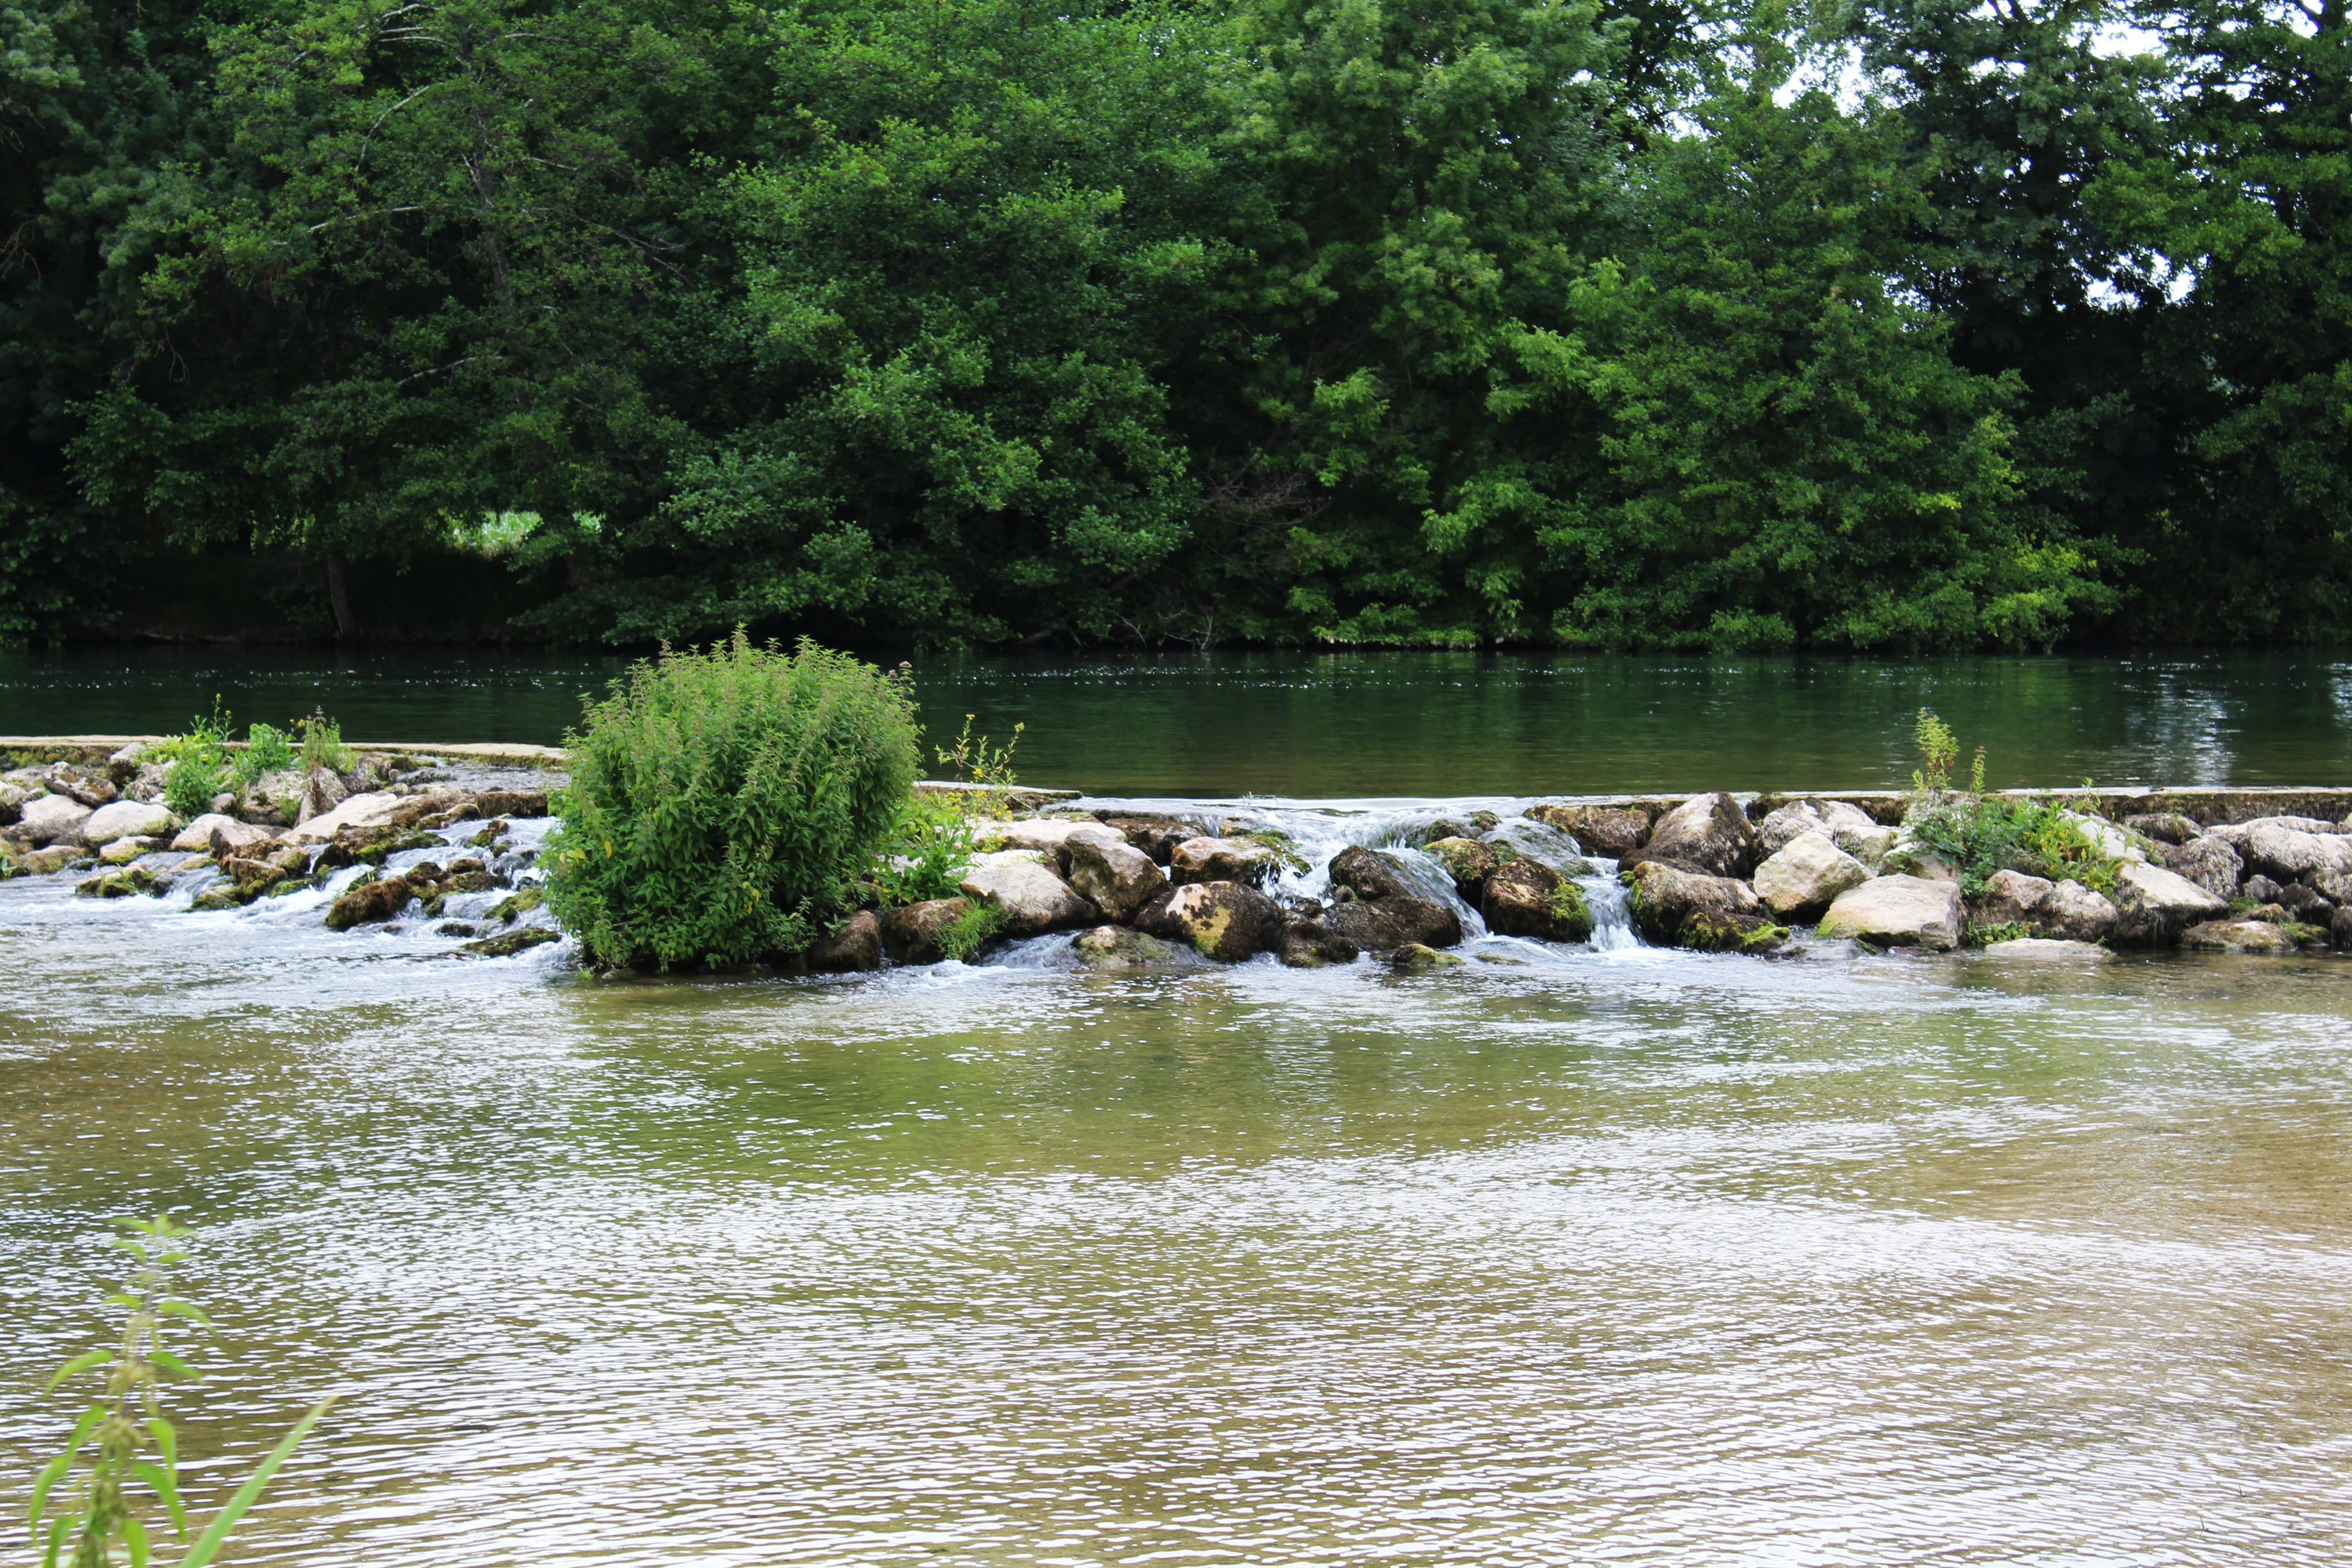
landscape, water, nature, rock, river, pond, stream, cascade, jungle, rapid, body of water, pierre, charente, watercourse, water courses, fish pond